Lesser broad-bordered yellow underwing

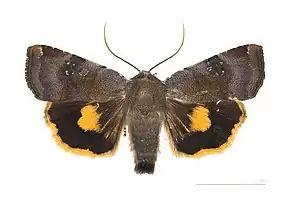

Like other members of its genus this species has bright orange-yellow hindwings but as the common name suggests the black sub-terminal bands are very broad and account for about half the area of the hindwings. The forewings are more cryptically marked but are generally more attractively marked than in its congenators, variegated in shades of buff and purplish-brown. The wingspan is 34–44 mm. This species can only be separated from "Noctua janthe" and the disputed "Noctua tertia" by examination of the genitalia. See Townsend et al.